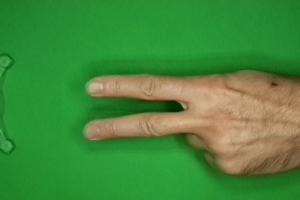
Label: scissors